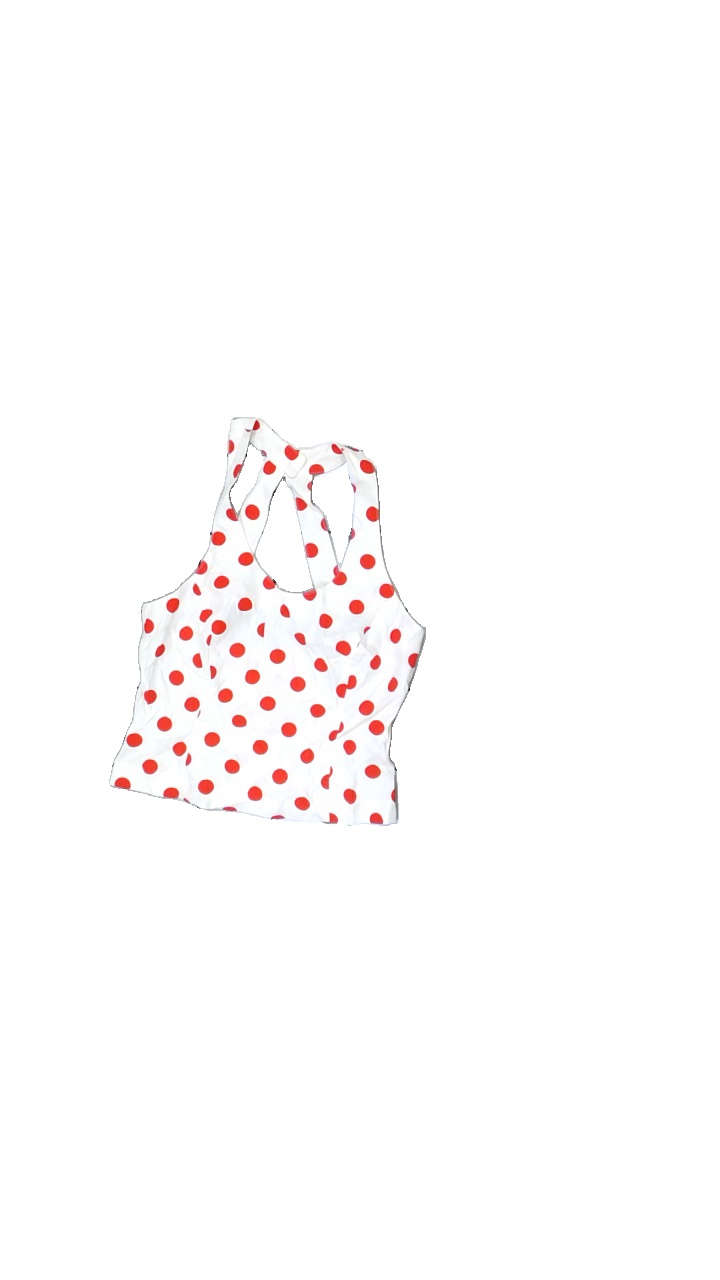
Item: Top (Ladies)
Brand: Rumors
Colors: White, Red
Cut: Tight, Cropped
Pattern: Dots
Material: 57% Acetate 43% rayon
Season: All
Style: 90s
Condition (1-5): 3
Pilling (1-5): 5
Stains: Minor
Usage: Reuse
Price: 100-150